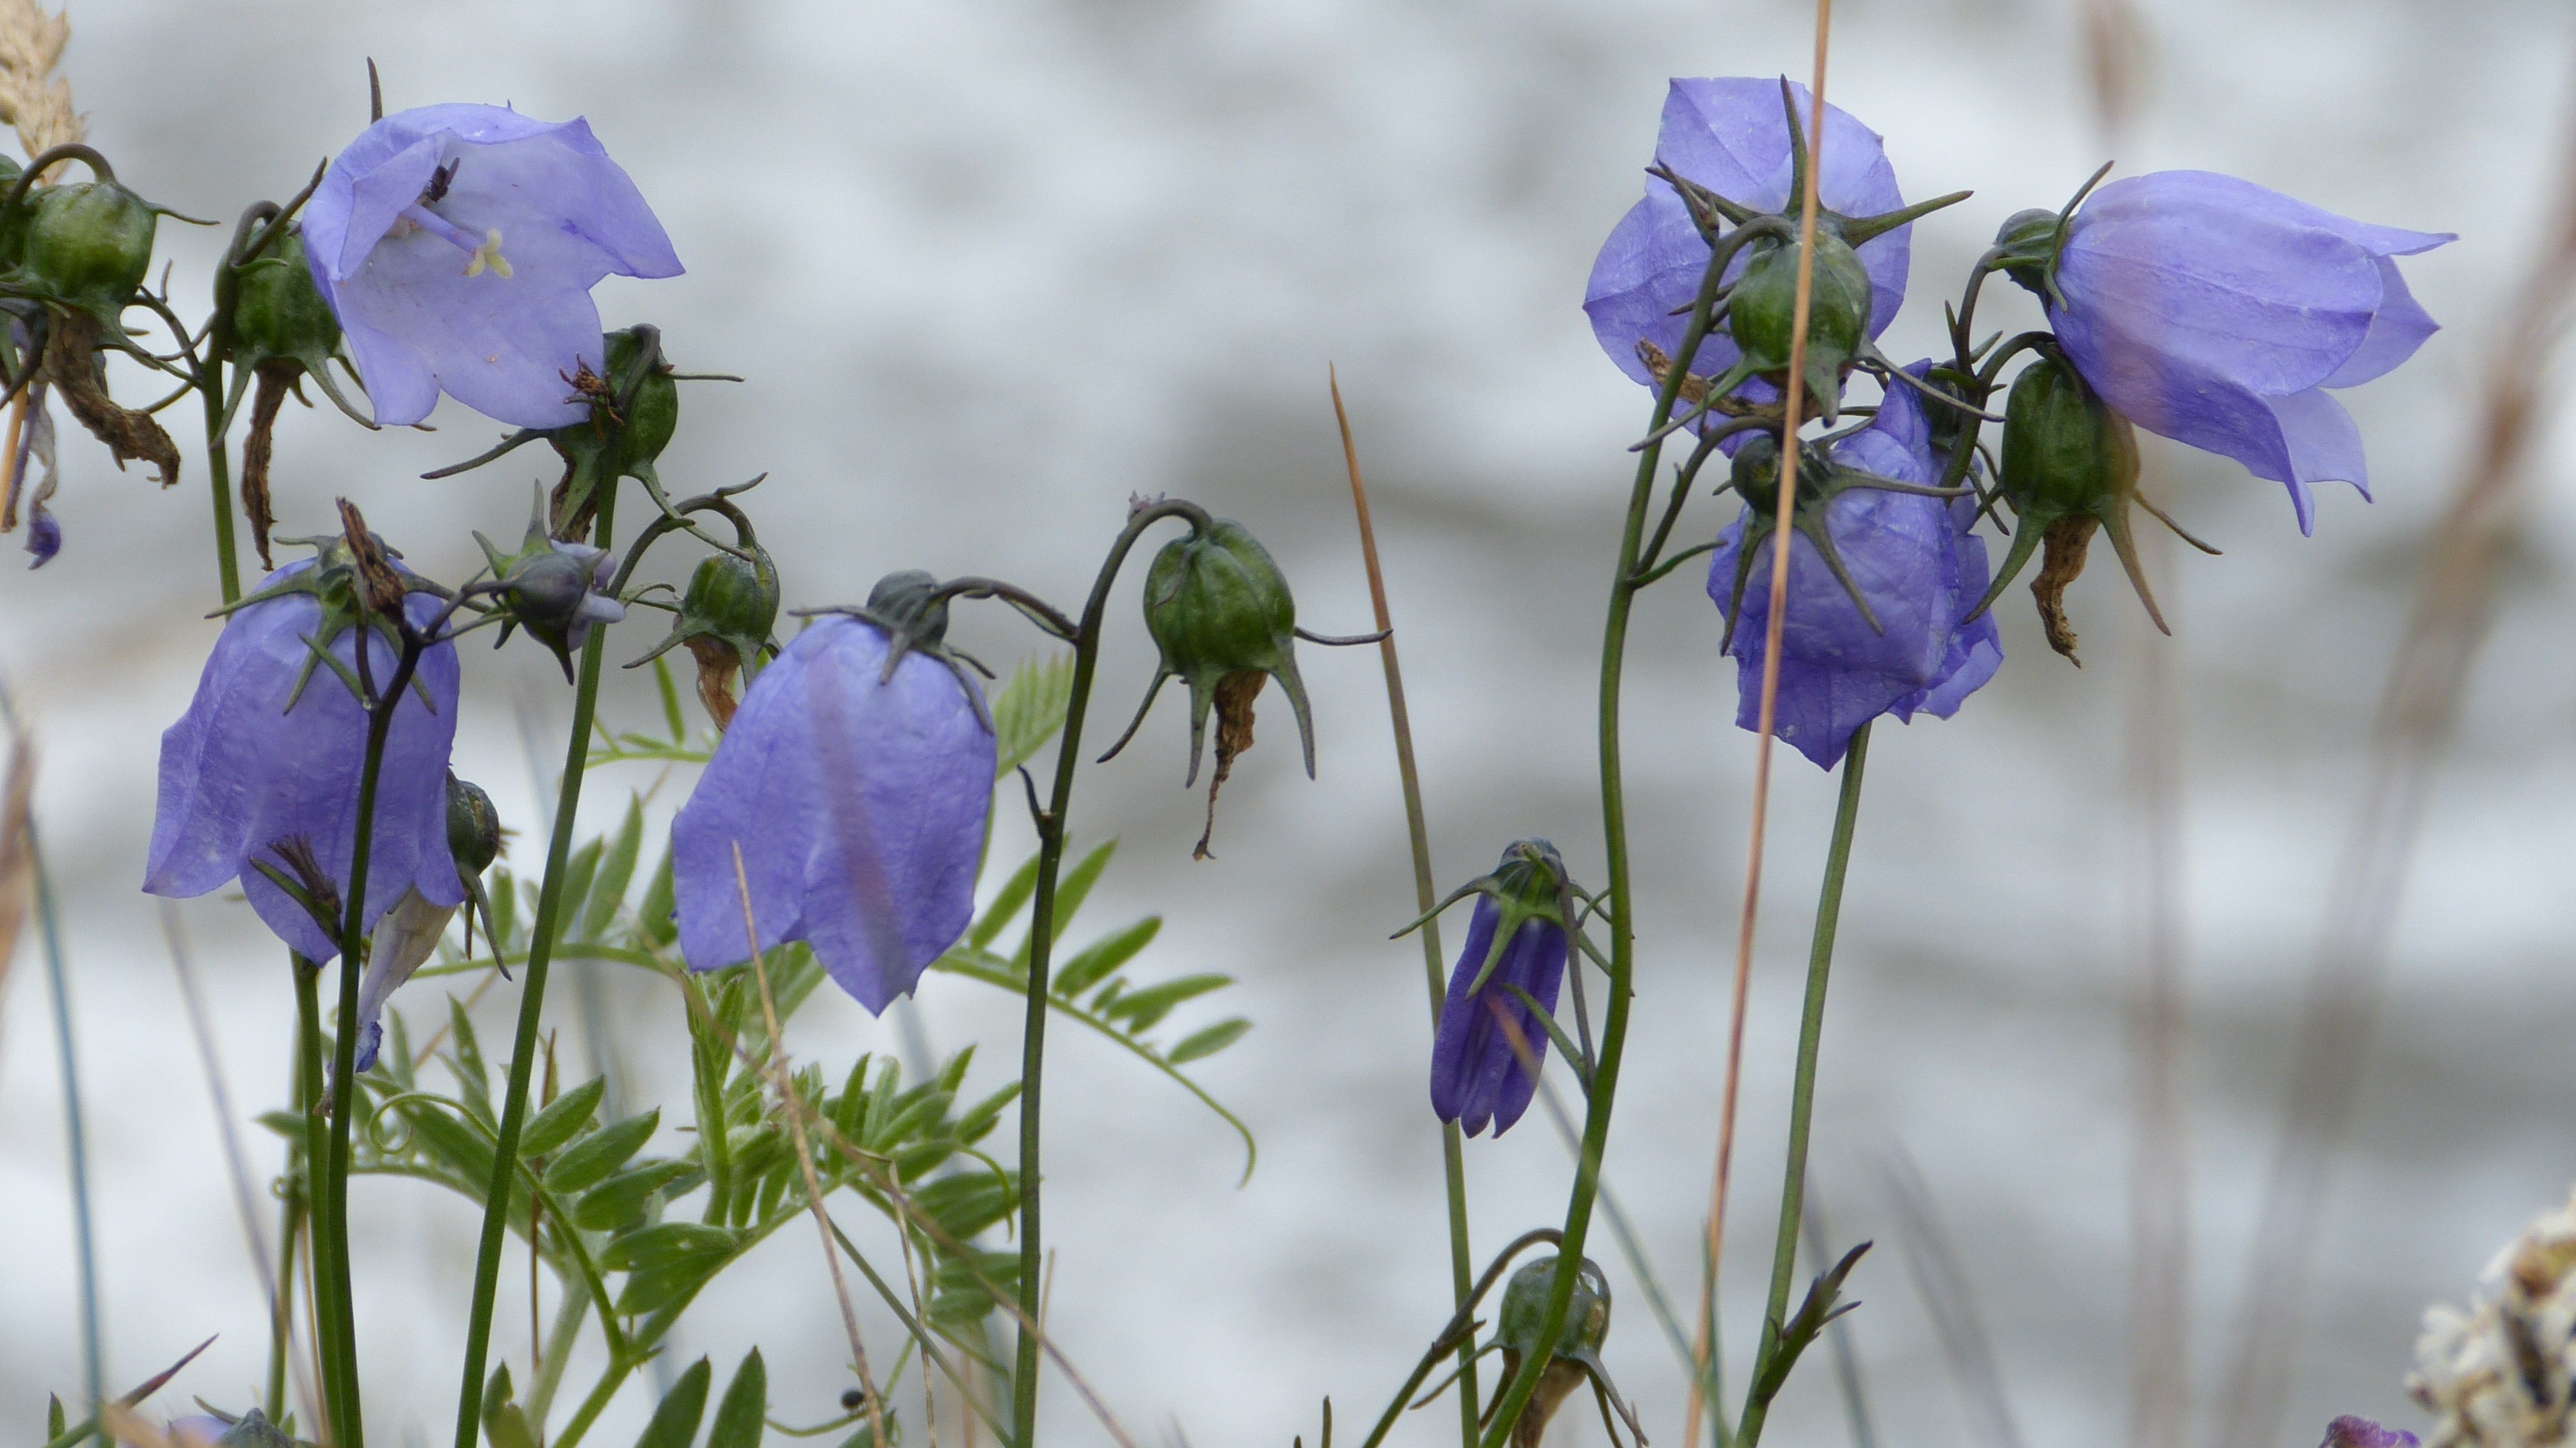
blossom, plant, flower, purple, petal, macro, botany, blue, flora, wildflower, flowers, viola, bellflower, bluebells, flowering plant, bellflower family, harebell, petite bellflower, land plant, violet family